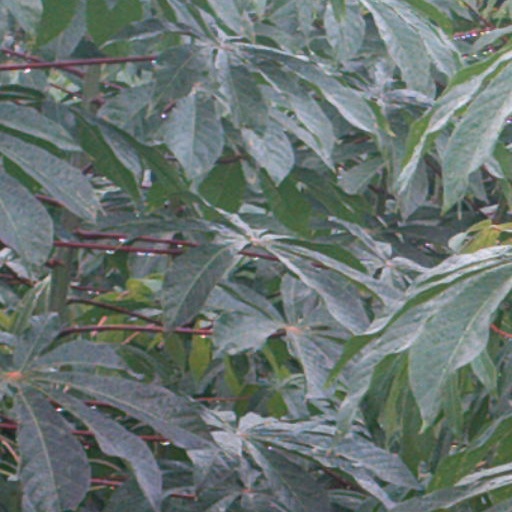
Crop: cassava